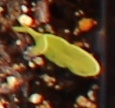
Label: Sugar beet